Music of ancient Rome

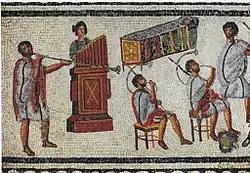

Music was an important aspect of Roman religious rituals. It was used to set the rhythm of the ritual and invoke certain emotions. Various instruments had different roles in Roman religion. Ancient Roman art displays "tibicines", or players of the tibia, playing behind altars. They are depicted wearing a toga with a head covering while perform an animal sacrifice. Some depictions show assistants holding the acerra or tankards and cups to assist the "tibicen". The tibia was likely the most important instrument in the Roman Imperial cult. "Tibicen" were also used to drown out any distracting noise. To the ancient Romans, it must have been unimaginable for a sacrifice to lack music. Music, usually pipe music, would accompany public prayers. Cymbals and drums were used in rituals of the cult of Cybele and rattles were important to the cult of Isis. Female musicians, dancers, and singers would perform at a festival for the goddess Isis who had a temple in Rome. They would also perform at a festival dedicated to the Bona Dea. Several ancient Roman monuments were consecrated by musicians. The Salian priests would dance and sing while moving through the city in honor of Mars. Musicians would also play the flute to worship Mars. The Arval Brethren would also sing and dance to honor the goddess Ceres. Titus Livius, a Roman historian, described an incident where players of the flute were barred from eating and drinking in the temples. Afterward, they retreated to Tivoli, and were allowed to continue eating and drinking in the temples when the Senate realized there were no musicians for religious services. Processions of trumpeters and dancers were also important to the "Pompa circensis". Which was a parade that preceded the games before religious festivals.